Battle of Glasgow, Missouri

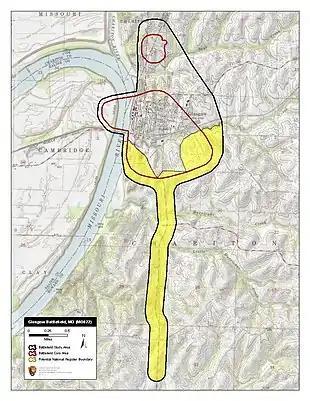
Map of Glasgow Battlefield core and study areas by the American Battlefield Protection Program

Clark's 1,700 or 1,800-man column consisted of his own brigade (under the command of Colonel Colton Greene), 500 men from Colonel Sidney D. Jackman's brigade, and Harris's Missouri Battery. Clark and Jackman were selected for the operation because they were local residents. The column pushed north and then crossed the Missouri by ferry at Arrow Rock on the 14th. After hearing rumors that the garrison of Glasgow had a "tin-clad boat", Clark asked Price for more artillery. In reality, the Union vessel present, the steamer "West Wind", was not tin-clad or even armed. Since the river at Glasgow was narrow enough for artillery to effectively fire across it, Price sent Brigadier General Joseph O. Shelby with 125 cavalrymen and part of Collins's Missouri Battery to a point on the western bank of the Missouri opposite Glasgow. Shelby's force was joined by some of Anderson's guerrillas, but Anderson and his men did not participate in the fighting. The Union garrison was initially a small force under the command of Captain John E. Mayo, but it had been reinforced on October 13 by part of the 43rd Missouri Infantry Regiment under the command of Colonel Chester Harding. The Missouri infantrymen had been temporarily stranded when the steamboats they were on ran aground. Once the ships were freed, they went downriver to Glasgow, where they unloaded the Missourians and supplies. One of the ships, "Benton", returned to Jefferson City, while the other, "West Wind", stayed at Glasgow, as its draft was expected to be too deep for the falling water levels on the river.